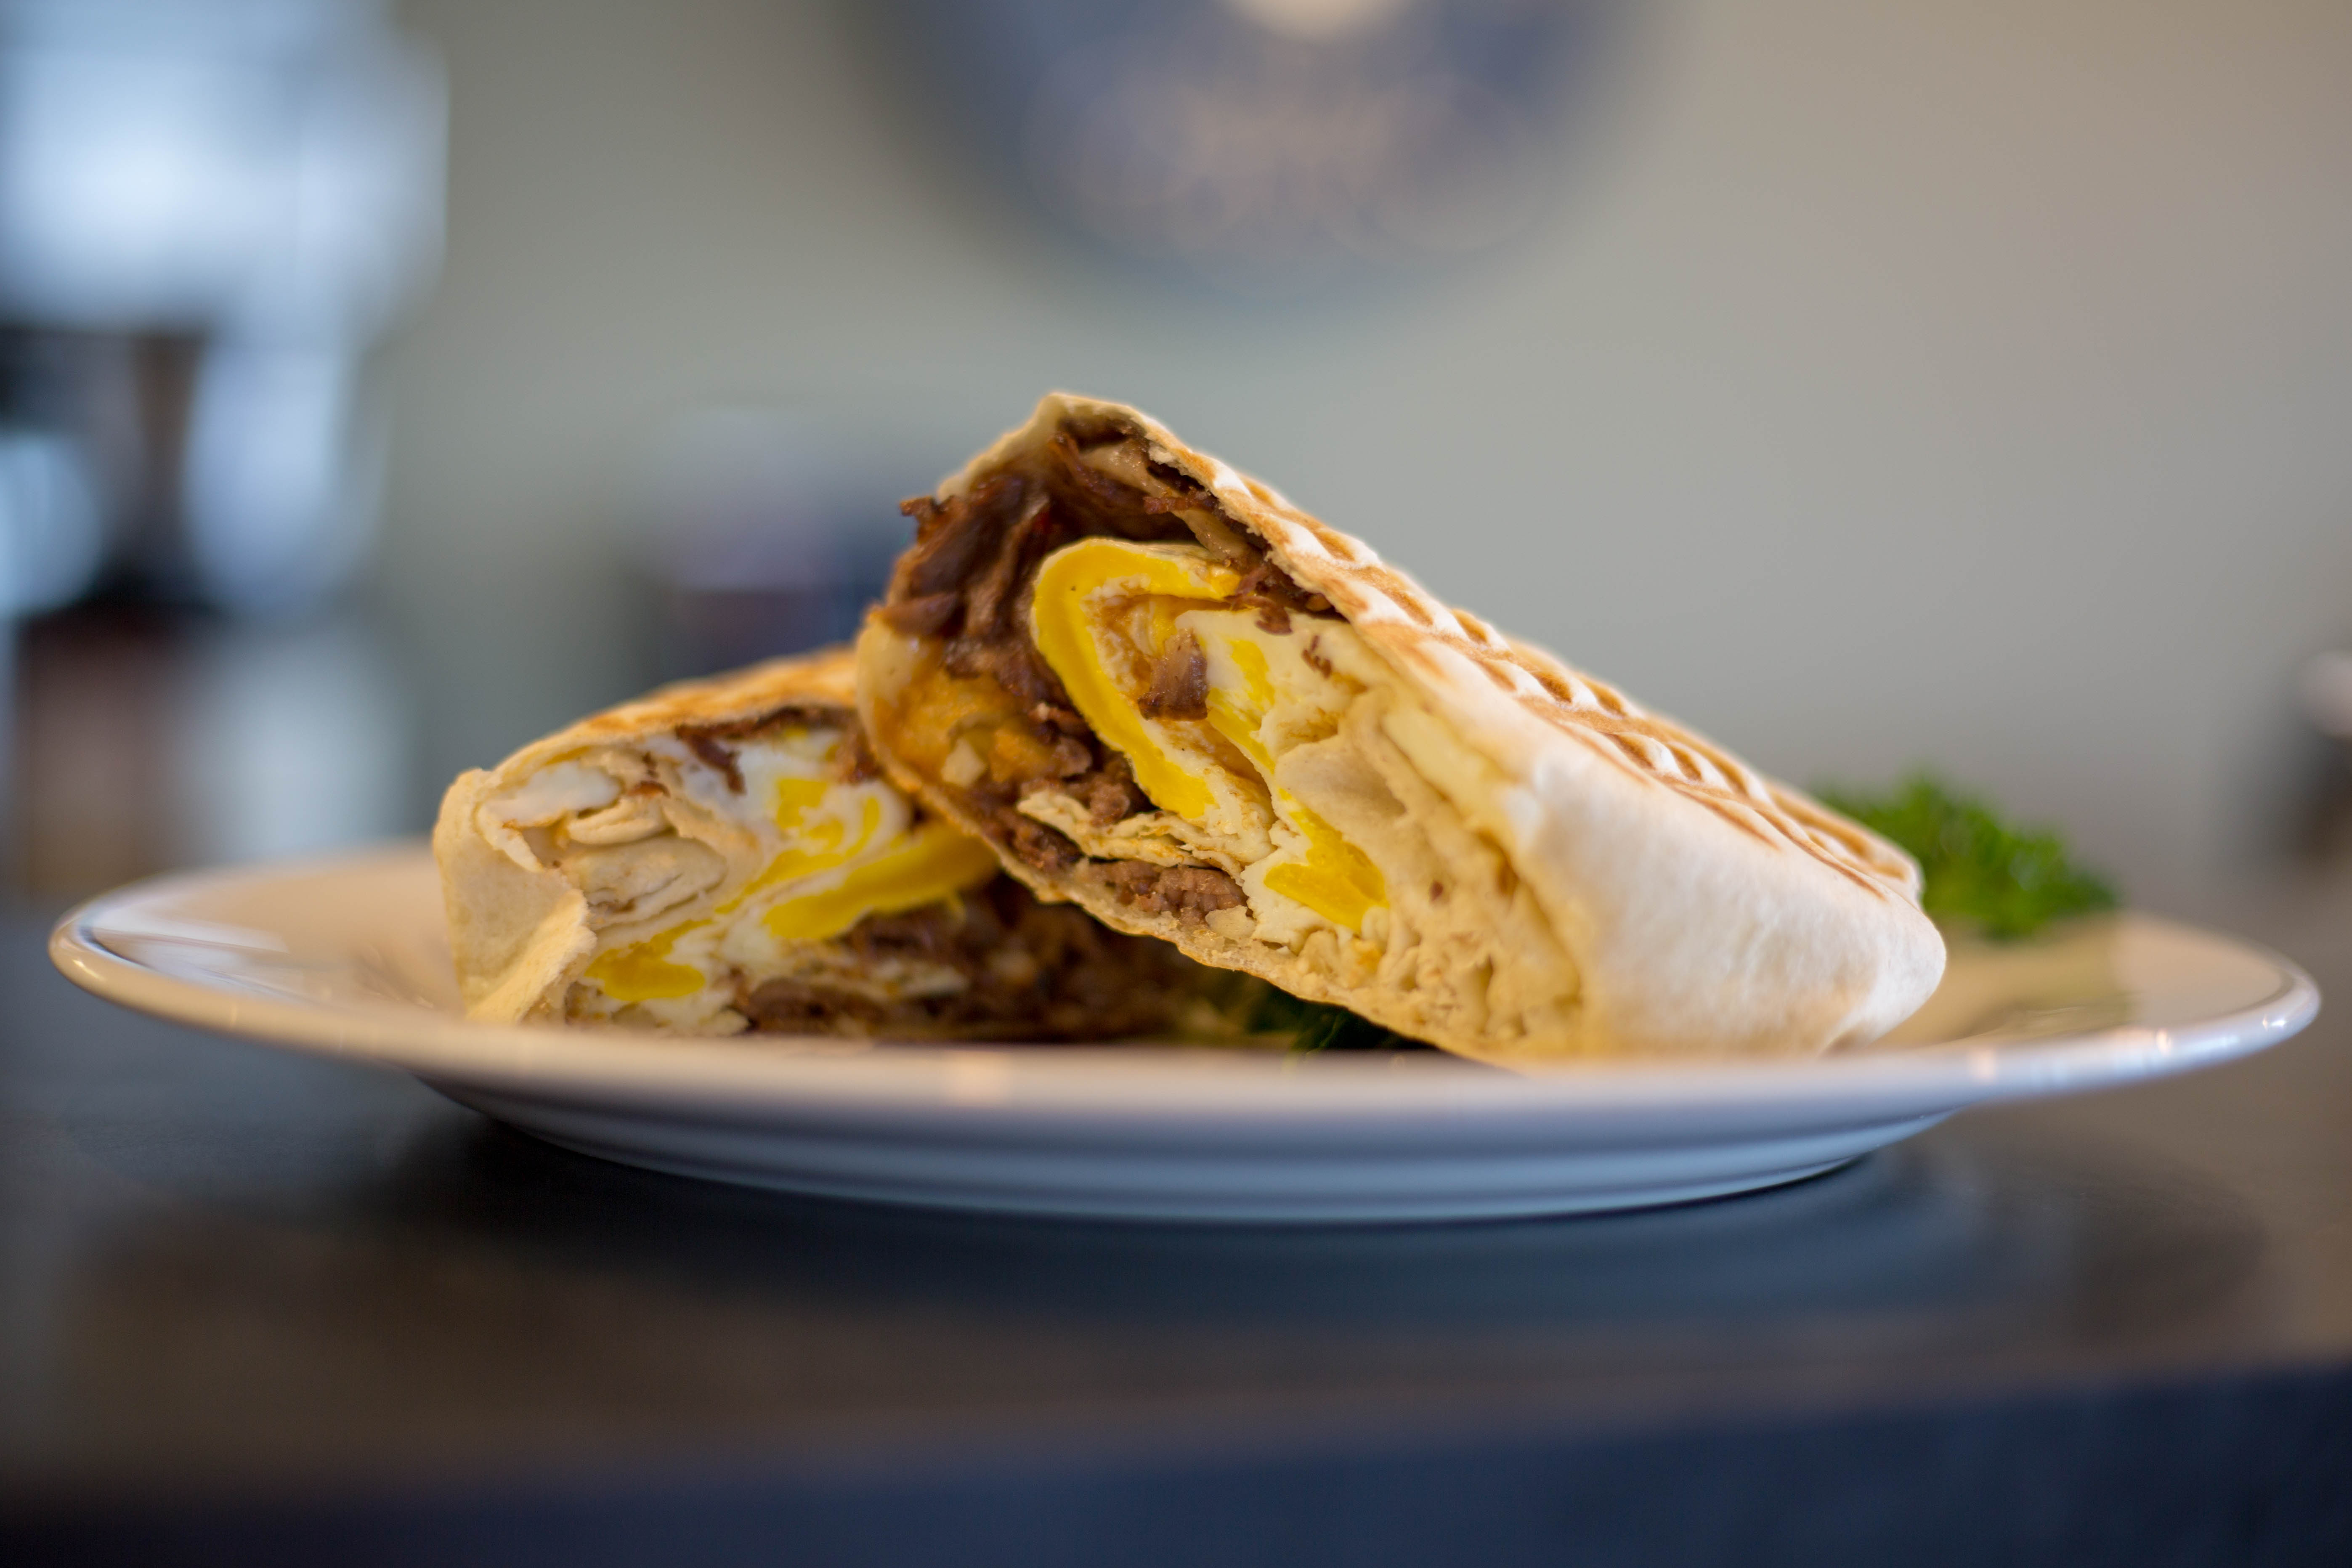
dish, food, cuisine, ingredient, Wrap roti, kati roll, mission burrito, Gordita, sandwich wrap, taco, burrito, Rou jia mo, baked goods, quesadilla, shawarma, produce, breakfast, mexican food, finger food, flatbread, sandwich, street food, piadina, tortilla, mediterranean food, gyro